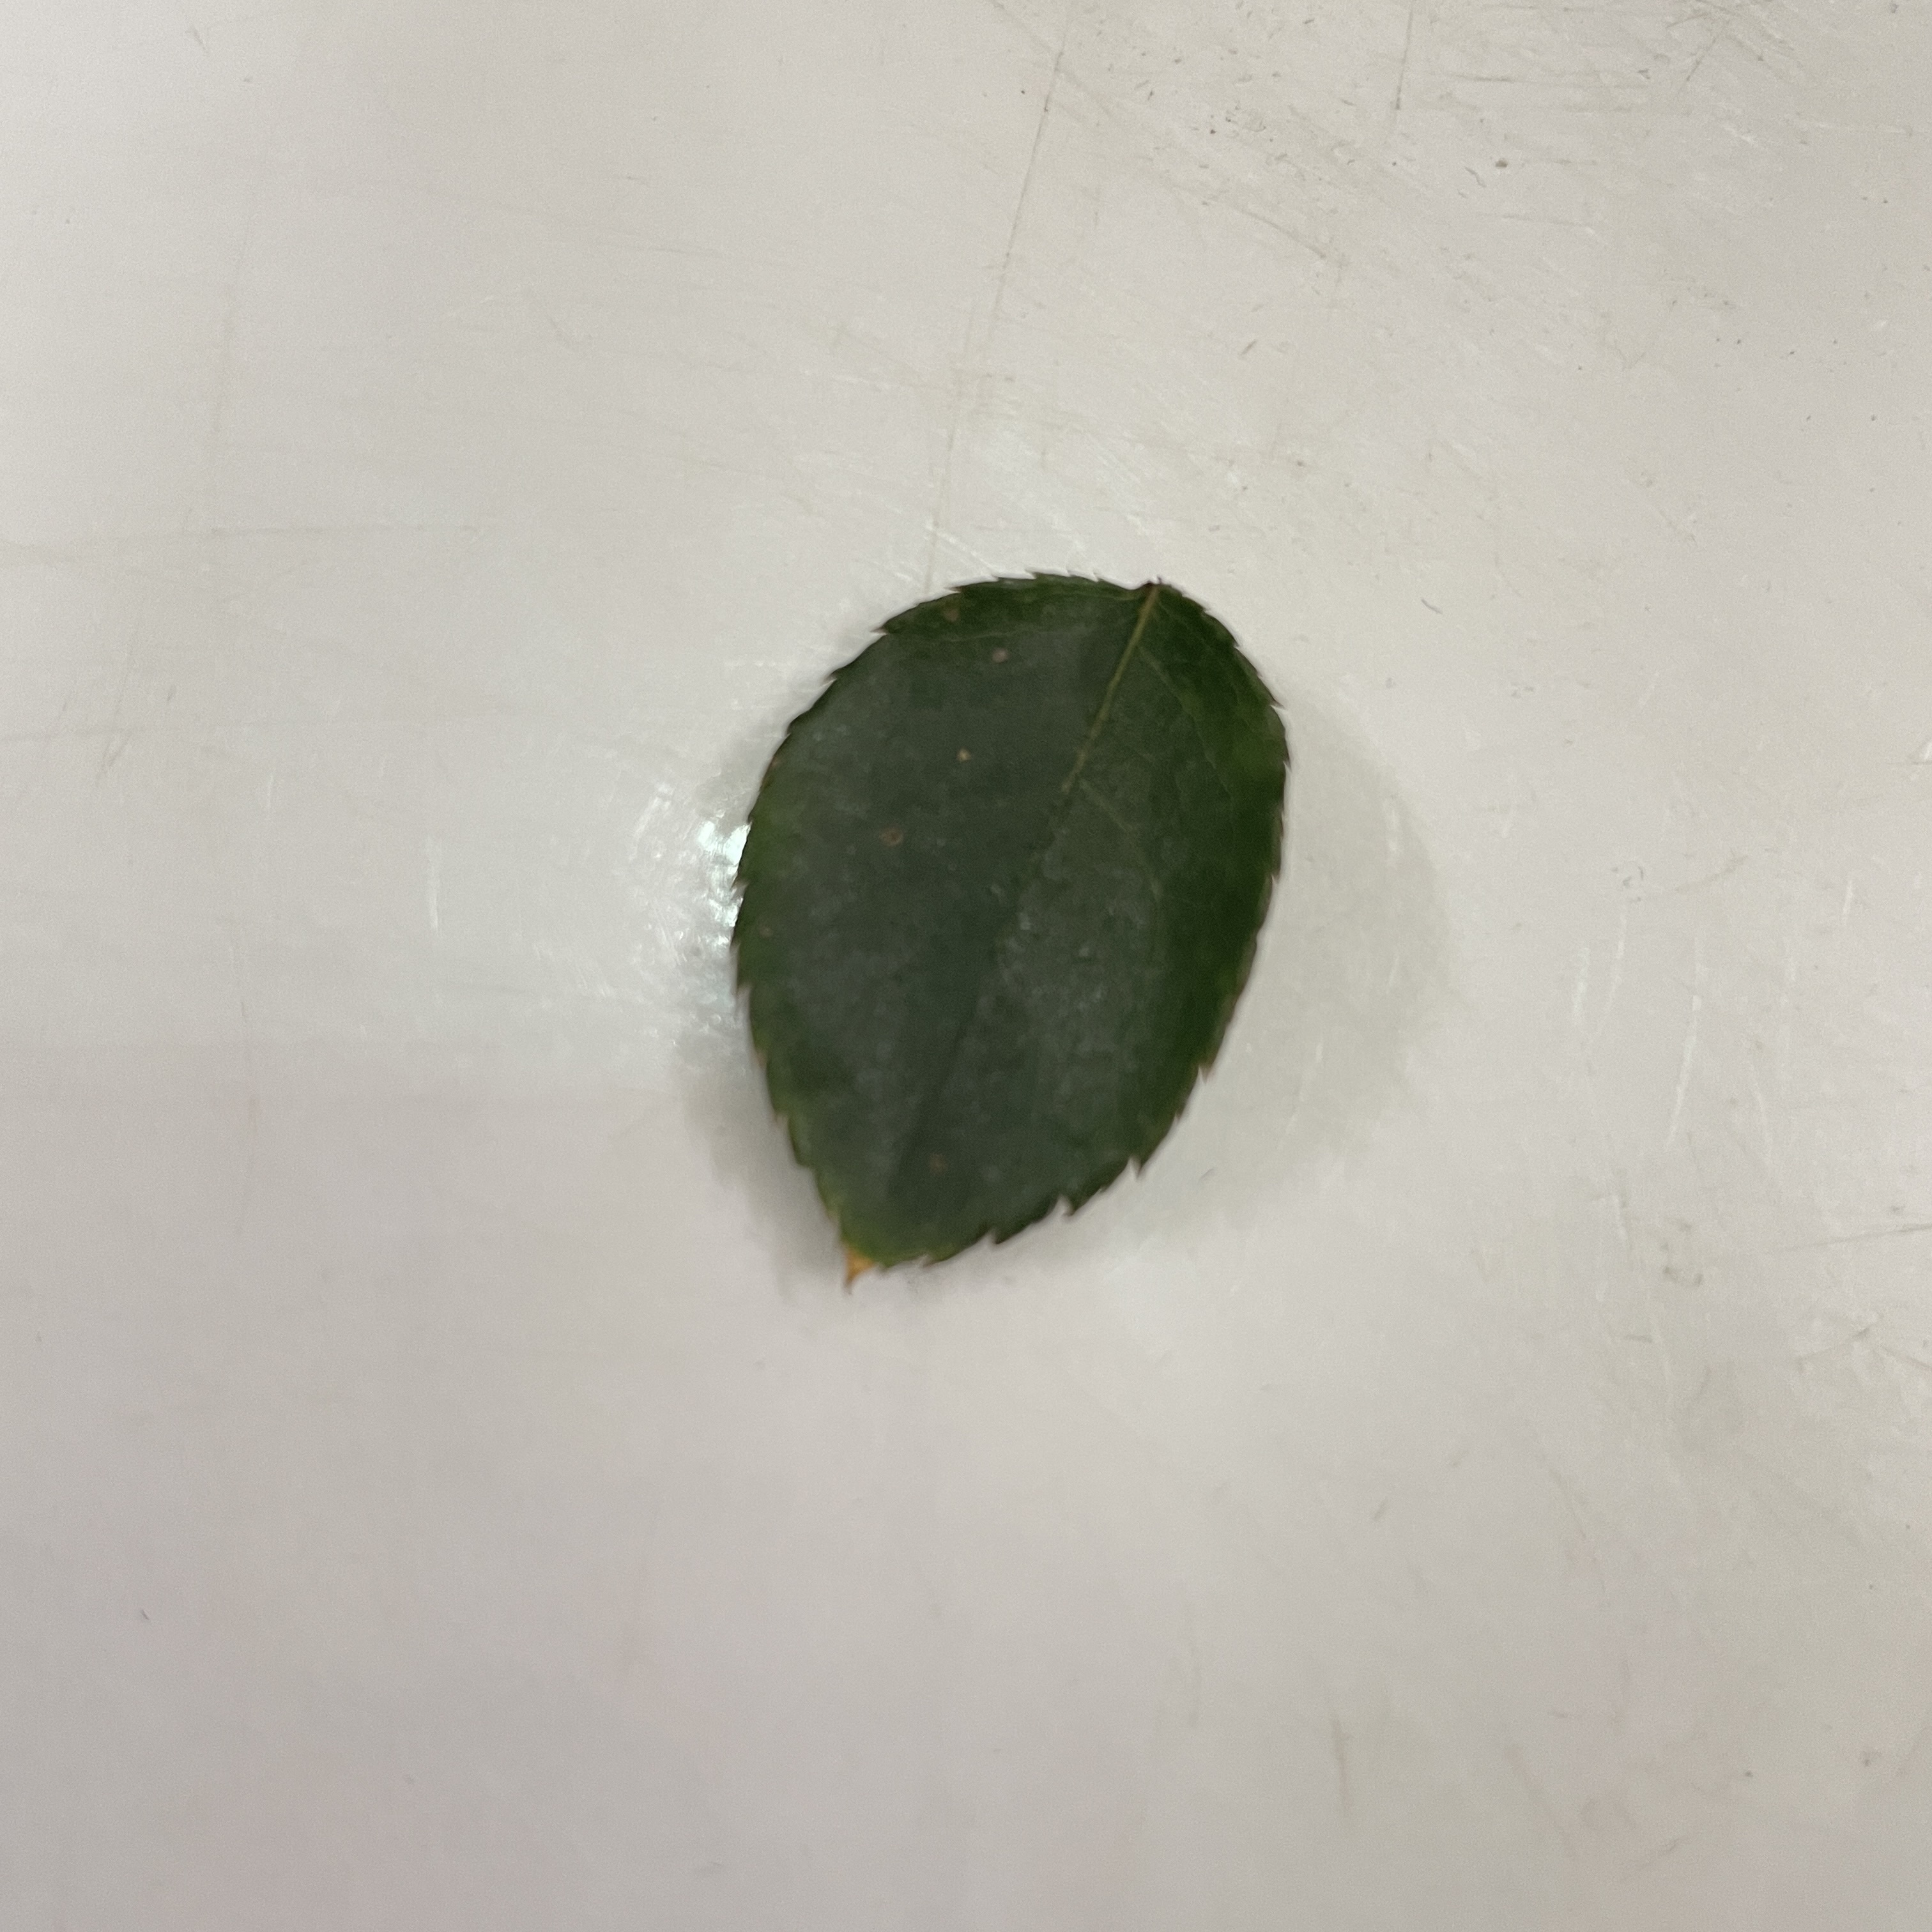
Label: Healthy Leaf